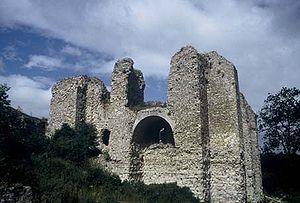
L'Arques est un fleuve côtier du nord de la France se jetant dans la Manche à Dieppe ; son cours réduit de 6 km est entièrement sis en Normandie dans le département de la Seine-Maritime. L’Arques présente la particularité d’être l’exutoire de trois rivières drainant la partie orientale du Pays de Caux et le nord du Pays de Bray, étant ainsi à la tête d’un réseau hydrographique dendritique très caractéristique, dont le bassin versant, peu peuplé à l'exception de la région dieppoise, dépasse les 1 000 km² de superficie.
Cet article recense les châteaux et manoirs de la Seine-Maritime, en France.